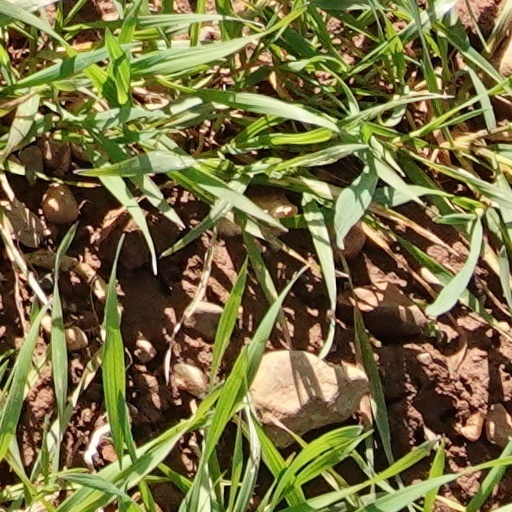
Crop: wheat